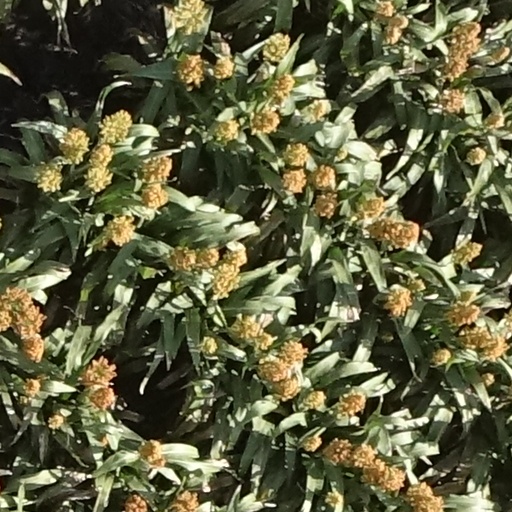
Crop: sorghum